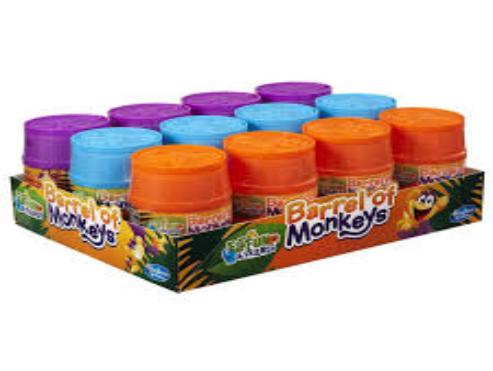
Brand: barrel o' monkeys
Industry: Leisure